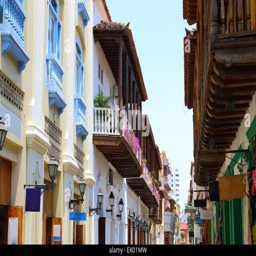
colonial buildings and balconies in the historic center